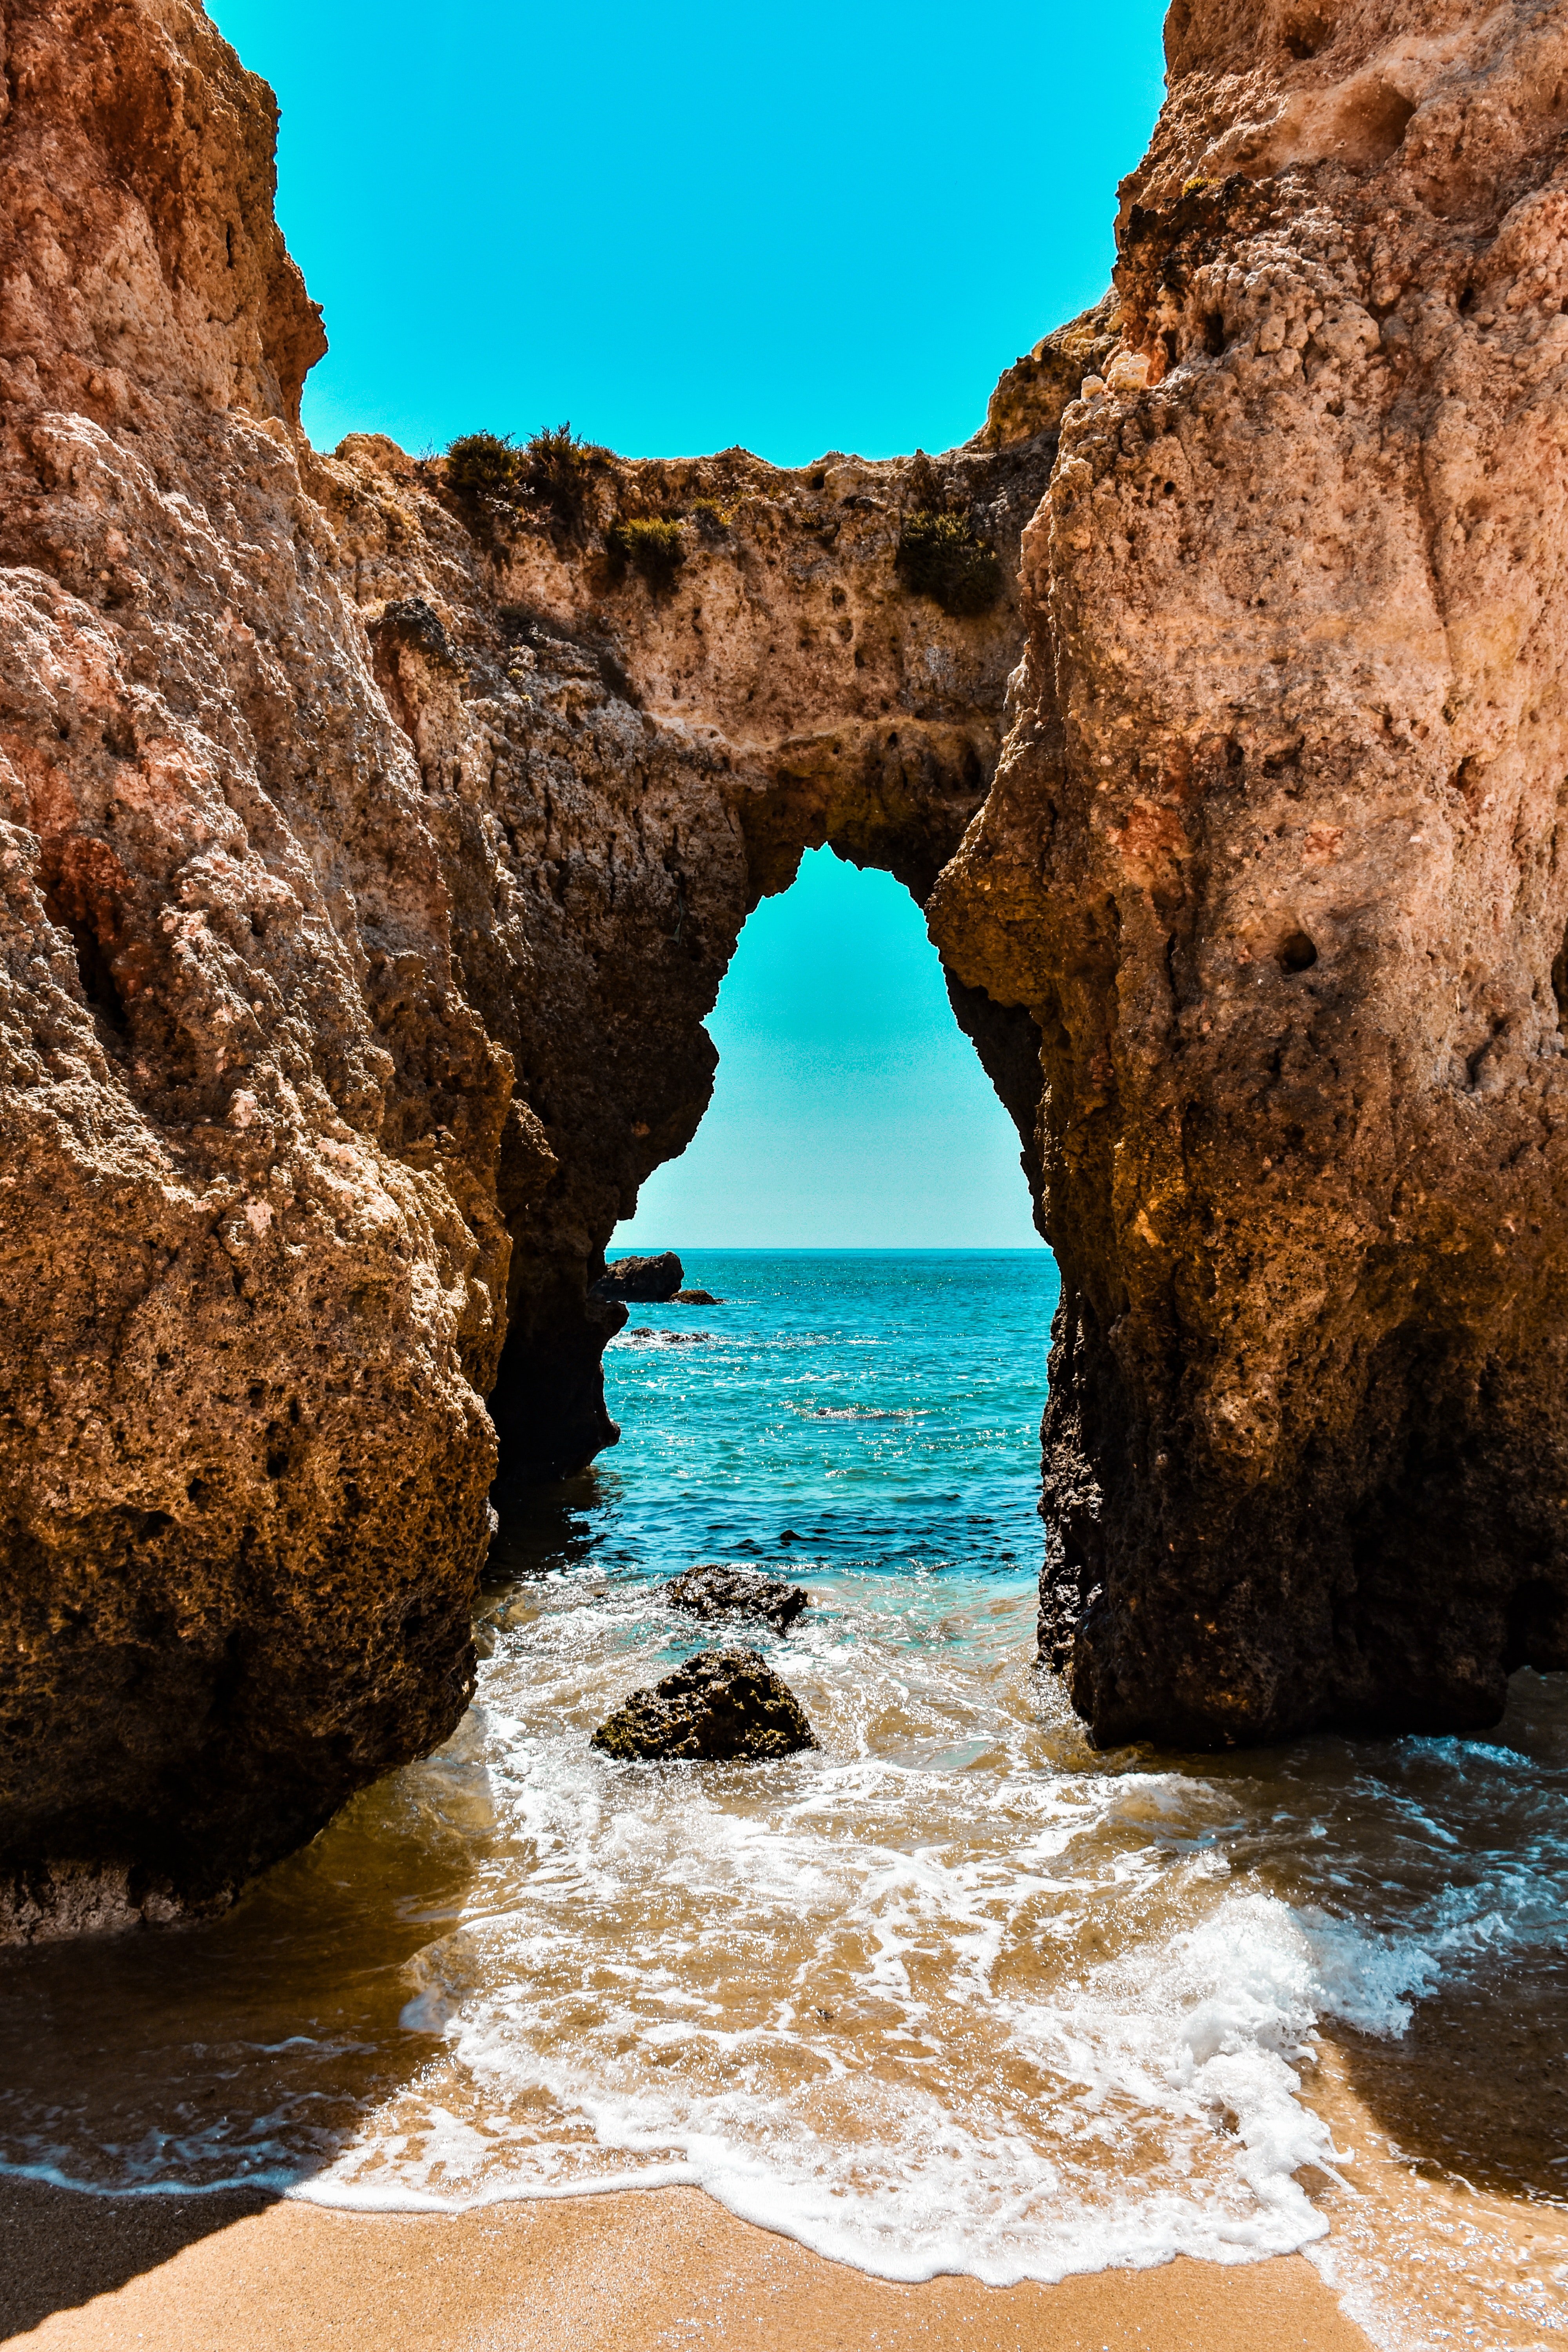
natural arch, sea, rock, body of water, sky, coast, cliff, formation, coastal and oceanic landforms, water, terrain, sea cave, ocean, cape, geology, vacation, cove, tourism, canyon, promontory, landscape